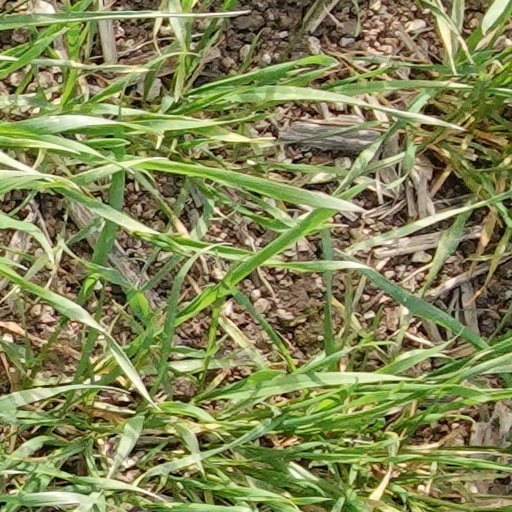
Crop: wheat